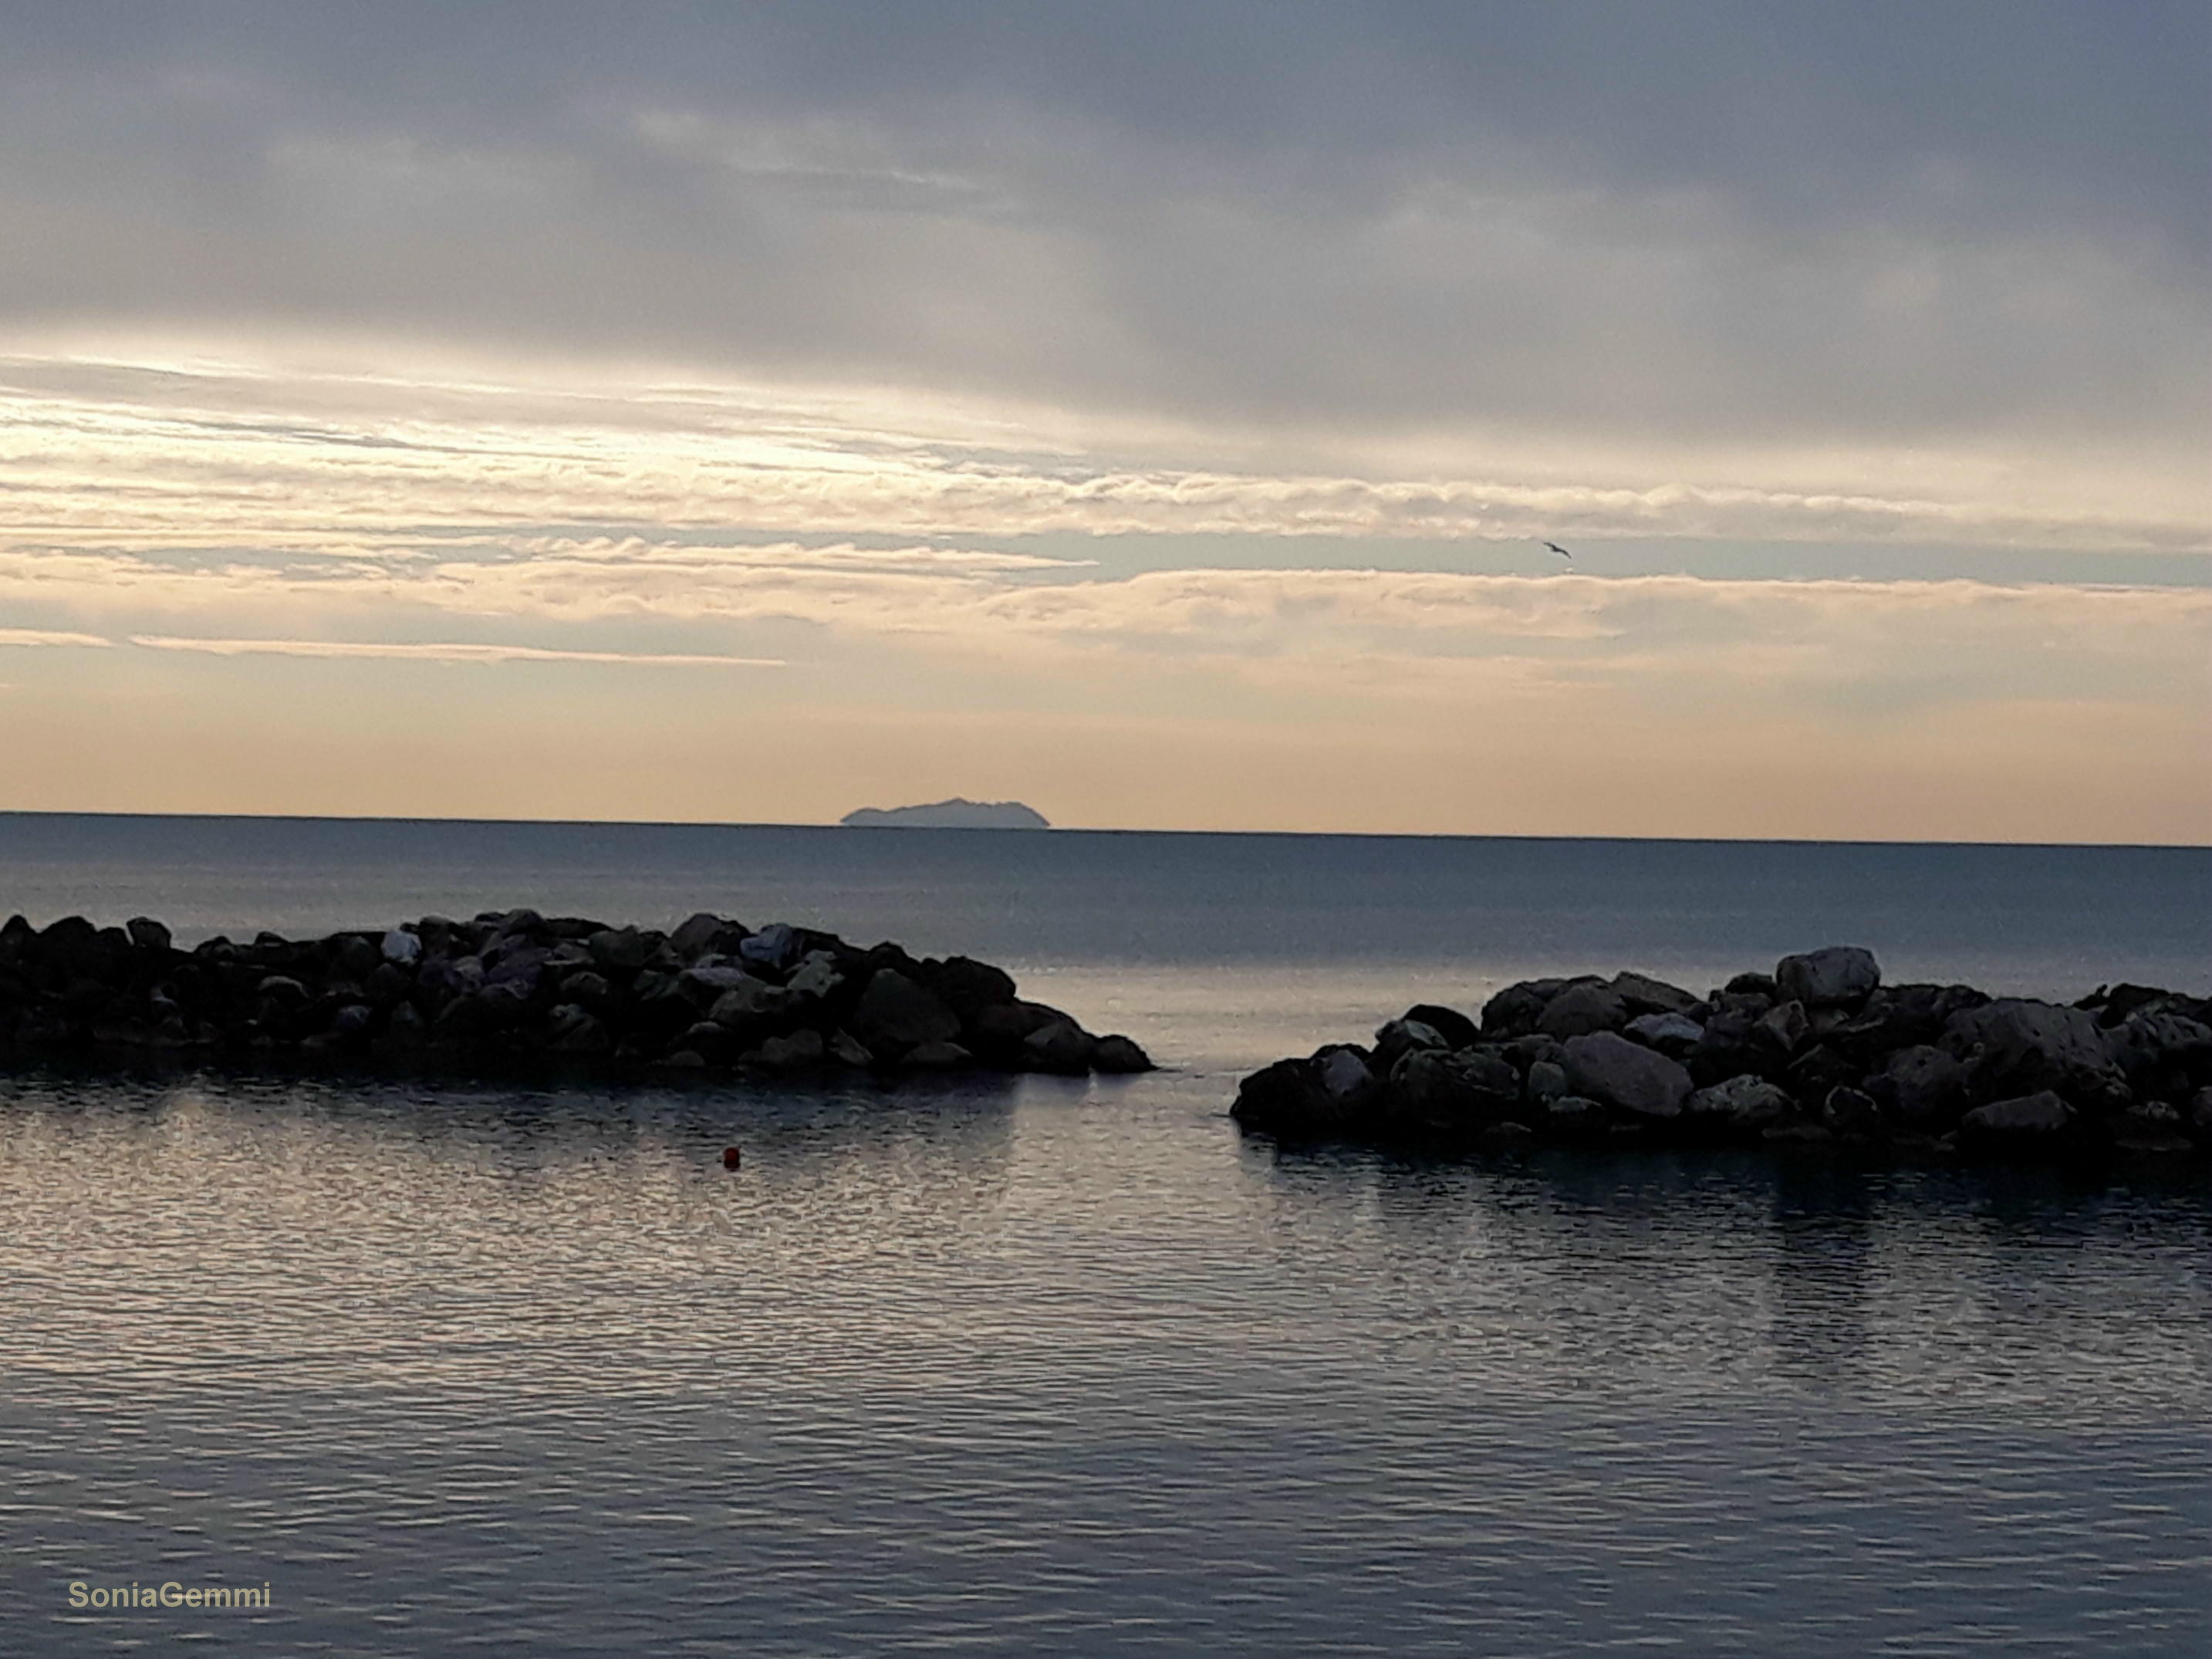
sky, body of water, horizon, sea, water, ocean, cloud, coast, calm, morning, sound, evening, shore, atmospheric phenomenon, reflection, dusk, sunset, dawn, rock, sunrise, wave, coastal and oceanic landforms, waterway, inlet, loch, headland, atmosphere, afterglow, skerry, bay, wind wave, landscape, island, bank, sunlight, beach, lake, channel, vacation, river, meteorological phenomenon, islet, cumulus